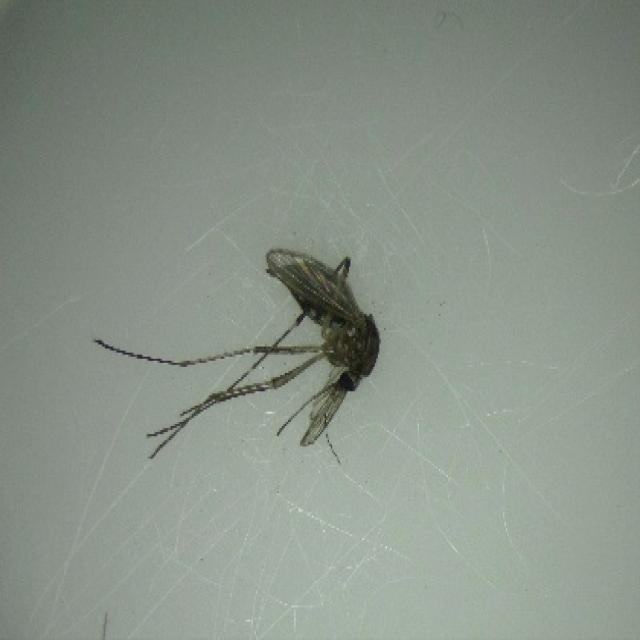
Species: aedes_vexans